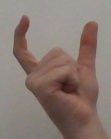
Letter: nun